Vehicle canopy

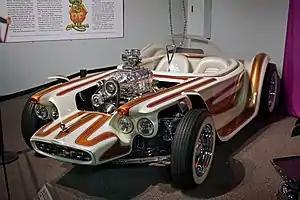
Ed Roth's Beatnik Bandit

The Bond Bug is a small three-wheeled sports car and was the first production car to use a front-hinged canopy.